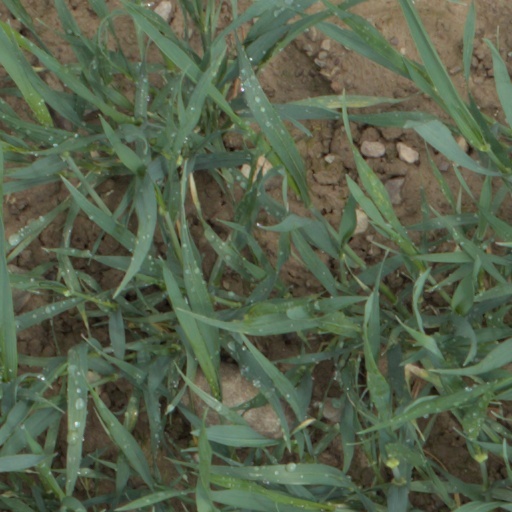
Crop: wheat